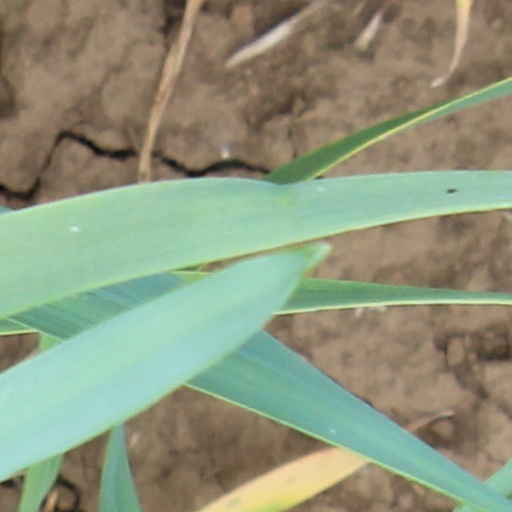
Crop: wheat